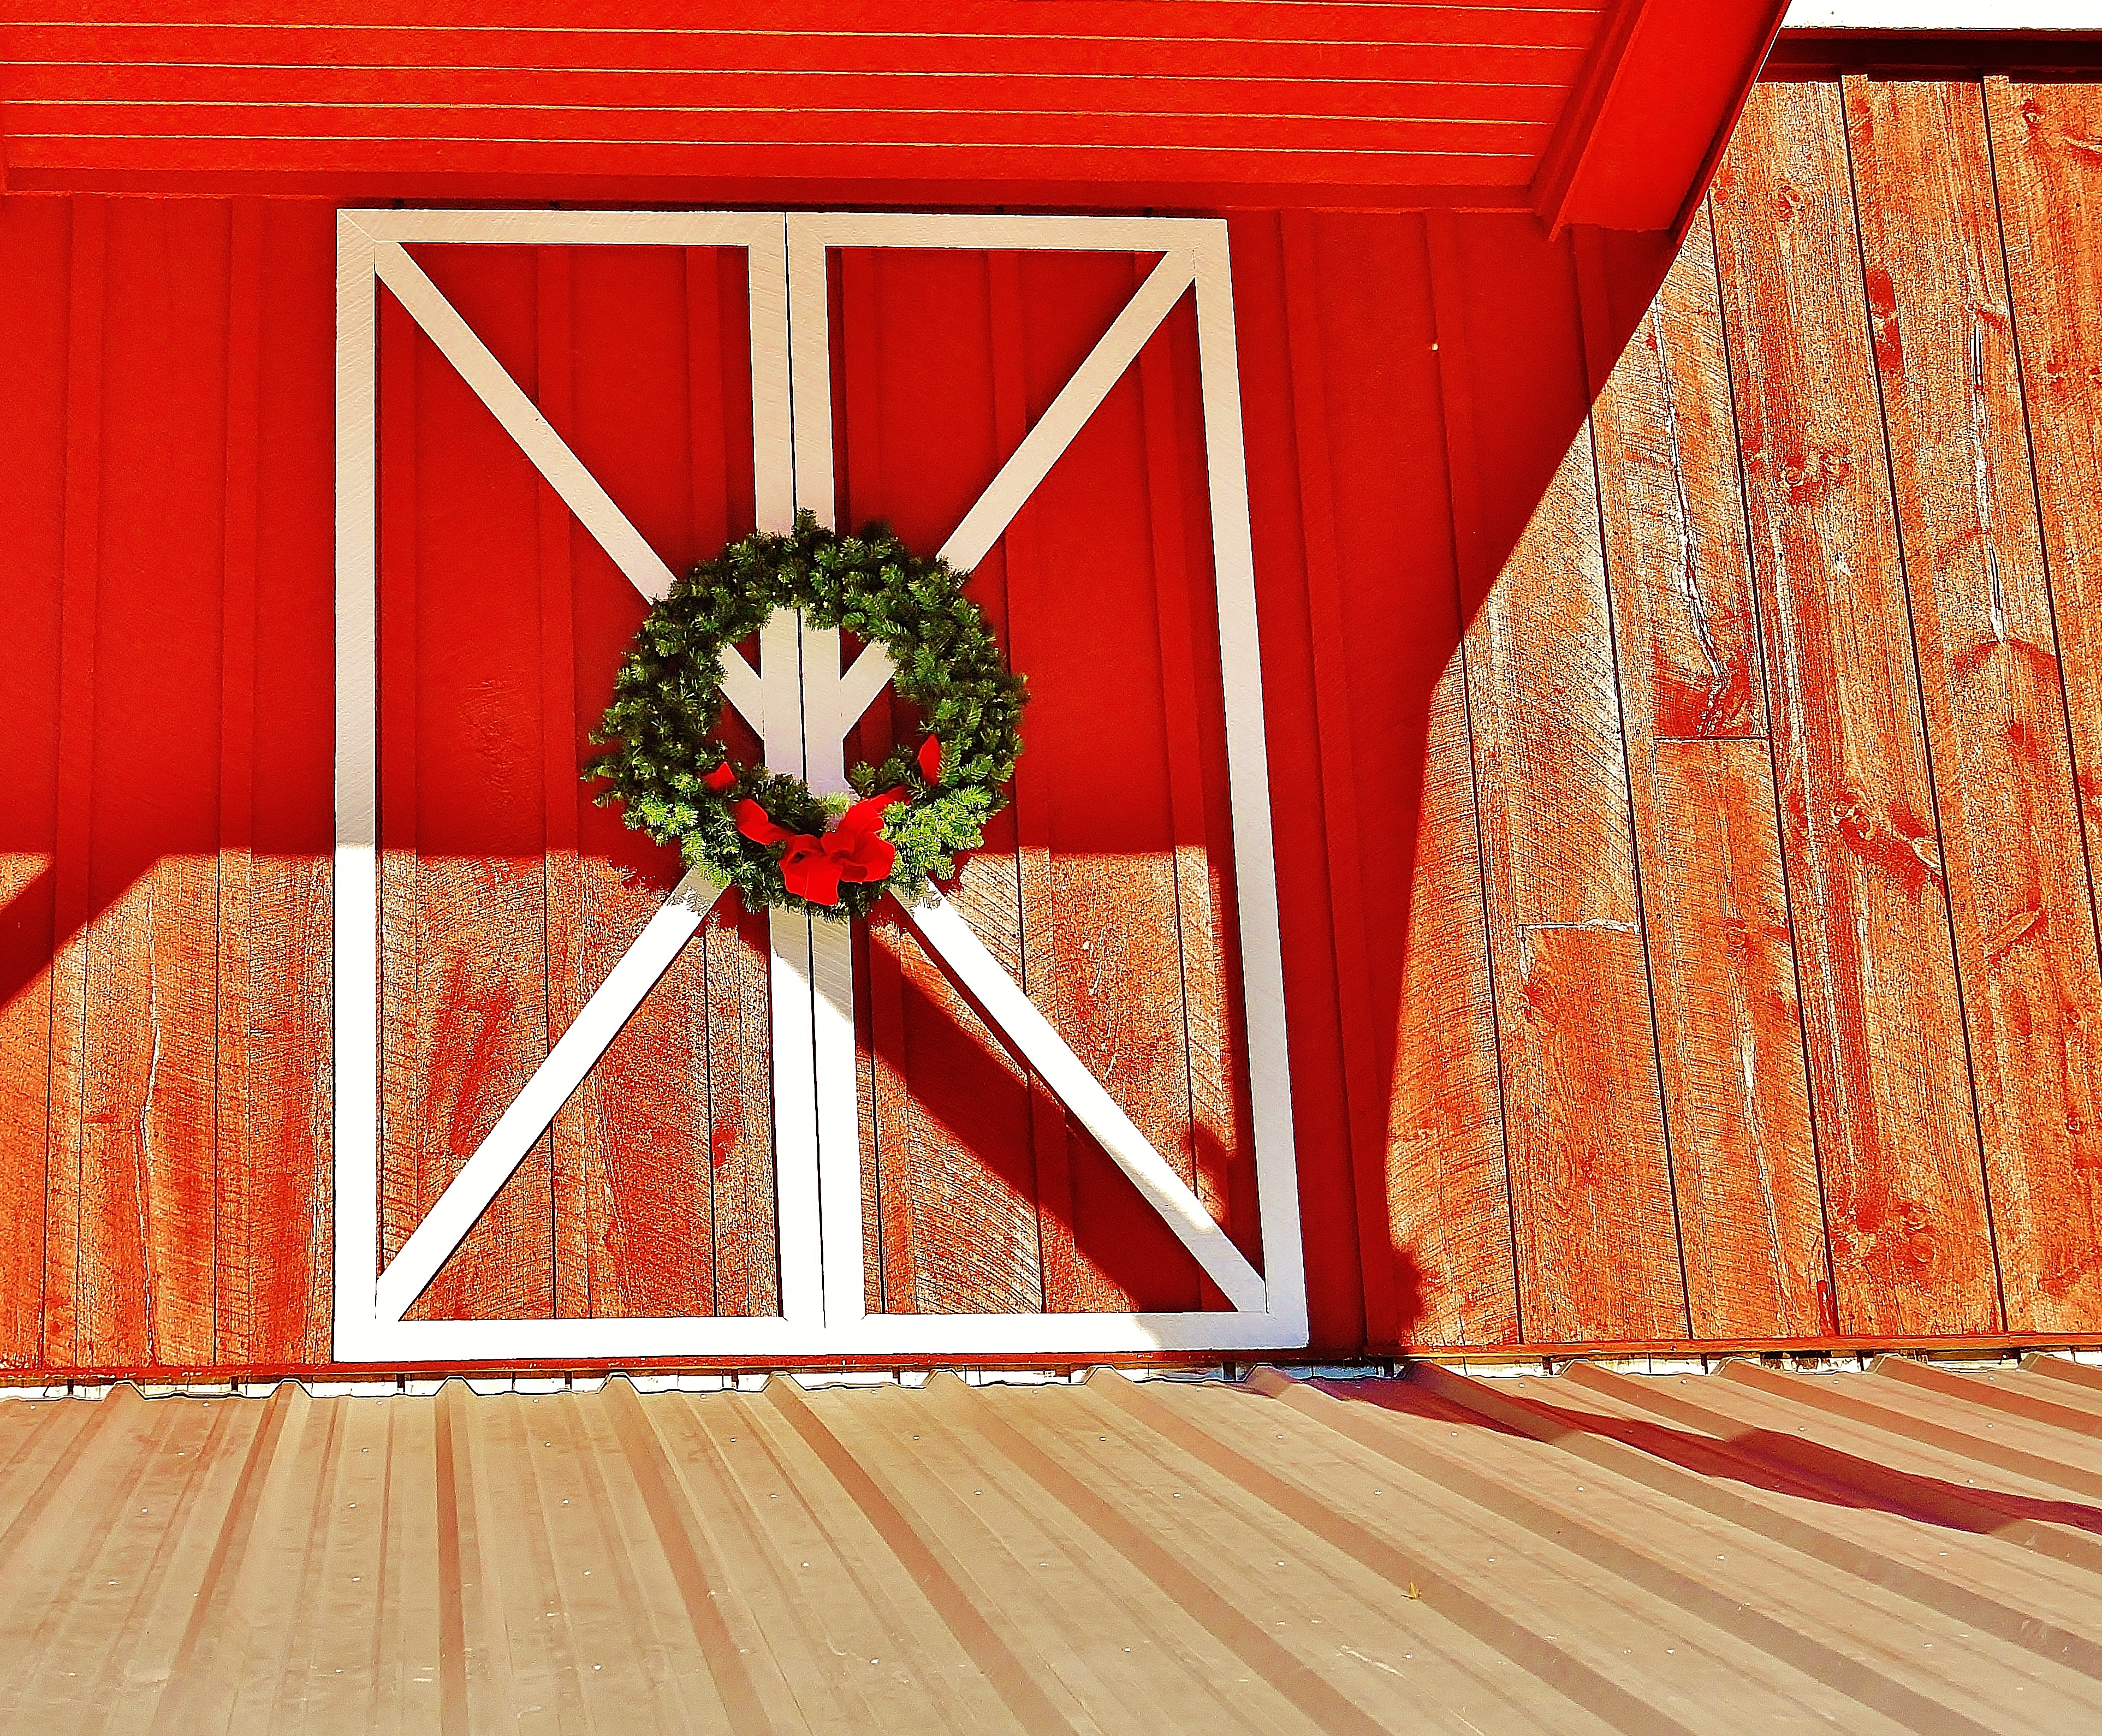
wood, floor, window, wall, ceiling, red, color, interior design, design, hardwood, flooring, window covering